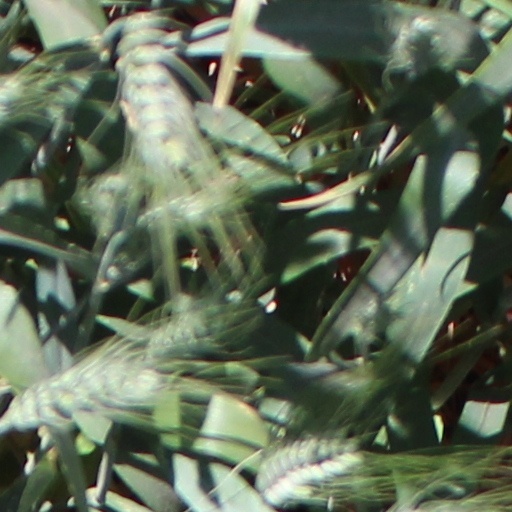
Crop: wheat